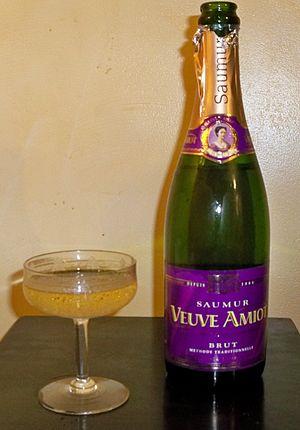
bouteille de Saumur avec coupe, Val de Loire
Un vin effervescent est un vin contenant une concentration en dioxyde de carbone gazeux suffisante pour lui conférer, bulles et mousse à l'ouverture de la bouteille et une sensation de picotement une fois en bouche. Il s'oppose ainsi aux vins tranquilles.